Matraman

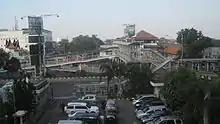
Matraman Raya Road

Matraman is a district ("kecamatan") of East Jakarta, Indonesia. Matraman is the smallest district of East Jakarta. The boundaries of Matraman are: Bekasi Barat Raya Road to the south, Prof Wiyoto Witono MSc Highway to the east, Pramuka Road to the north, and Ciliwung River to the west.